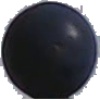
Label: blue_grape